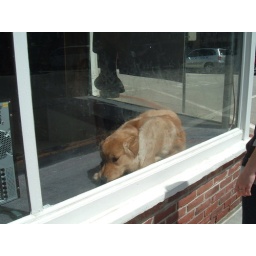
a dog sleeping in a shop window downtown